Ronald Pettersson

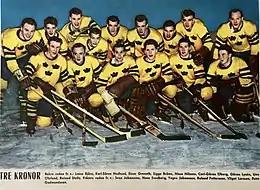
Team Sweden in November 1958, from the left, standing: Lasse Björn, Karl-Sören "Kalle" Hedlund, Einar Granath, Sigge Bröms, Nils "Double-Nisse" Nilsson, Carl-Göran "Lill-Stöveln" Öberg, Göran Lysén, Uno "Garvis" Öhrlund, Roland "Rolle" Stoltz; front row: Sven "Tumba" Johansson, Hasse Svedberg, Yngve Johansson, Roland "Sura-Pelle" Pettersson, Vilgot "Ville" Larsson and Rune Gudmundsson.

Erik Ronald Pettersson (16 April 1935 – 6 March 2010) was a Swedish ice hockey player. He played 252 international games for Sweden between 1955 and 1967, including thirteen World Championships and three Olympic Games. Between 1951 and 1967 Pettersson played for Surahammars IF, Södertälje SK and Västra Frölunda IF. He won the Swedish championship twice, in 1956 with Södertälje and in 1965 with Västra Frölunda. He won Guldpucken in 1959–60 as the most valuable player in Swedish Championship playoffs.